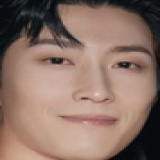
diễn viên Đậu Kiêu